Winter Building

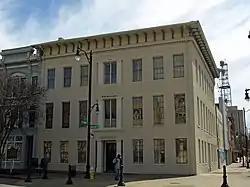
The Winter Building in 2012

The Winter Building is a historic building in Montgomery, Alabama, U.S. The 3-story structure was built as a bank branch with a telegraph office upstairs.